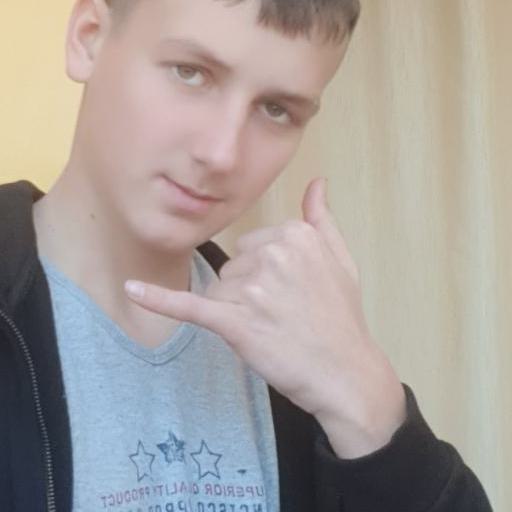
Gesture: call